Easter parade

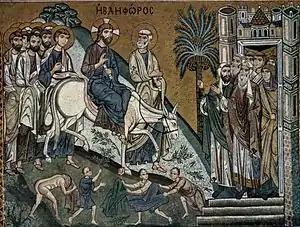
Jesus' entry into Jerusalem on Palm Sunday has been cited as the earliest precursor to modern Easter parades.

Easter processions or parades, often including special dress, have been part of Christian culture since its earliest beginnings. The Bible records two processions in the first Holy Week. The first was on Palm Sunday as Jesus was welcomed to Jerusalem by an adoring throng. The second took place as Jesus carried a cross to Calvary. These processions are often commemorated in Christian church services, and are seen as the earliest predecessors of the modern Easter parade.